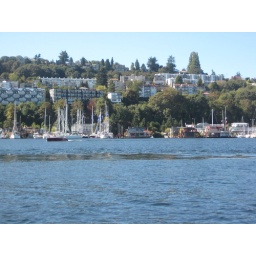
The teeny green house in the center (on the water) is the one from the movie, &amp;quot;Sleepless in Seattle: